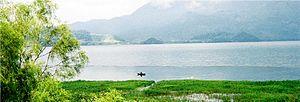
Cet article recense les zones humides du Honduras concernées par la convention de Ramsar.